María Cámara Vales

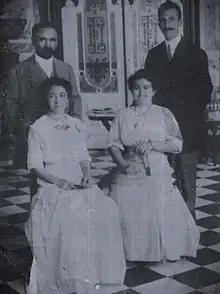
The Madero and Pino-Cámara families at the Chapultepec Castle.

In 1911, Pino Suárez was elected as the vice president of Mexico under President Francisco I. Madero. As the wife of the vice president, María assumed the role of the second lady of Mexico prompting her to relocate to the capital city to offer unwavering support to her husband. However, their time in office was marked by political turmoil and the Mexican Revolution.